Haddington, East Lothian

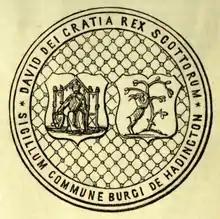
Seal of Haddington town: "David Dei Gratia Rex Scottorum. Sigillum commune burgi de Hadington"

Haddington sits 1 km south of the A1 dual carriageway linking Edinburgh to London. The town is currently served by the bus companies Borders Buses, Prentice Coaches, Eve Coaches and East Coast Buses. These buses facilitate travel to Edinburgh, Berwick-upon-Tweed, and several other towns and villages in East Lothian. Since the withdrawal of many First Scotland East services in June 2012, the contracts for the 121 Haddington to North Berwick and the 123 Gifford Circle passed back to the Dunbar-based firm Eve Coaches. The nearest rail station is at Drem, to the north, which is served by regular Edinburgh to North Berwick trains. Haddington was once served by its own railway branch line which carried passengers for over a century from 1846 to 1949. There have been proposals to reopen or extend a railway line to Haddington to ease road congestion, but nothing has come to fruition in regards to this.